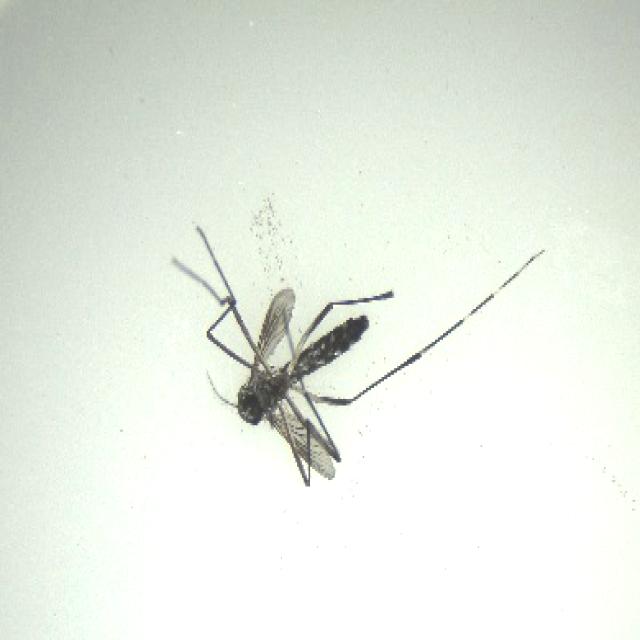
Species: aedes_albopictus